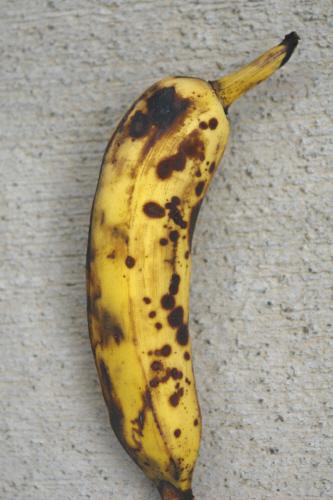
Plant: Banana
Disease: banana anthracnose